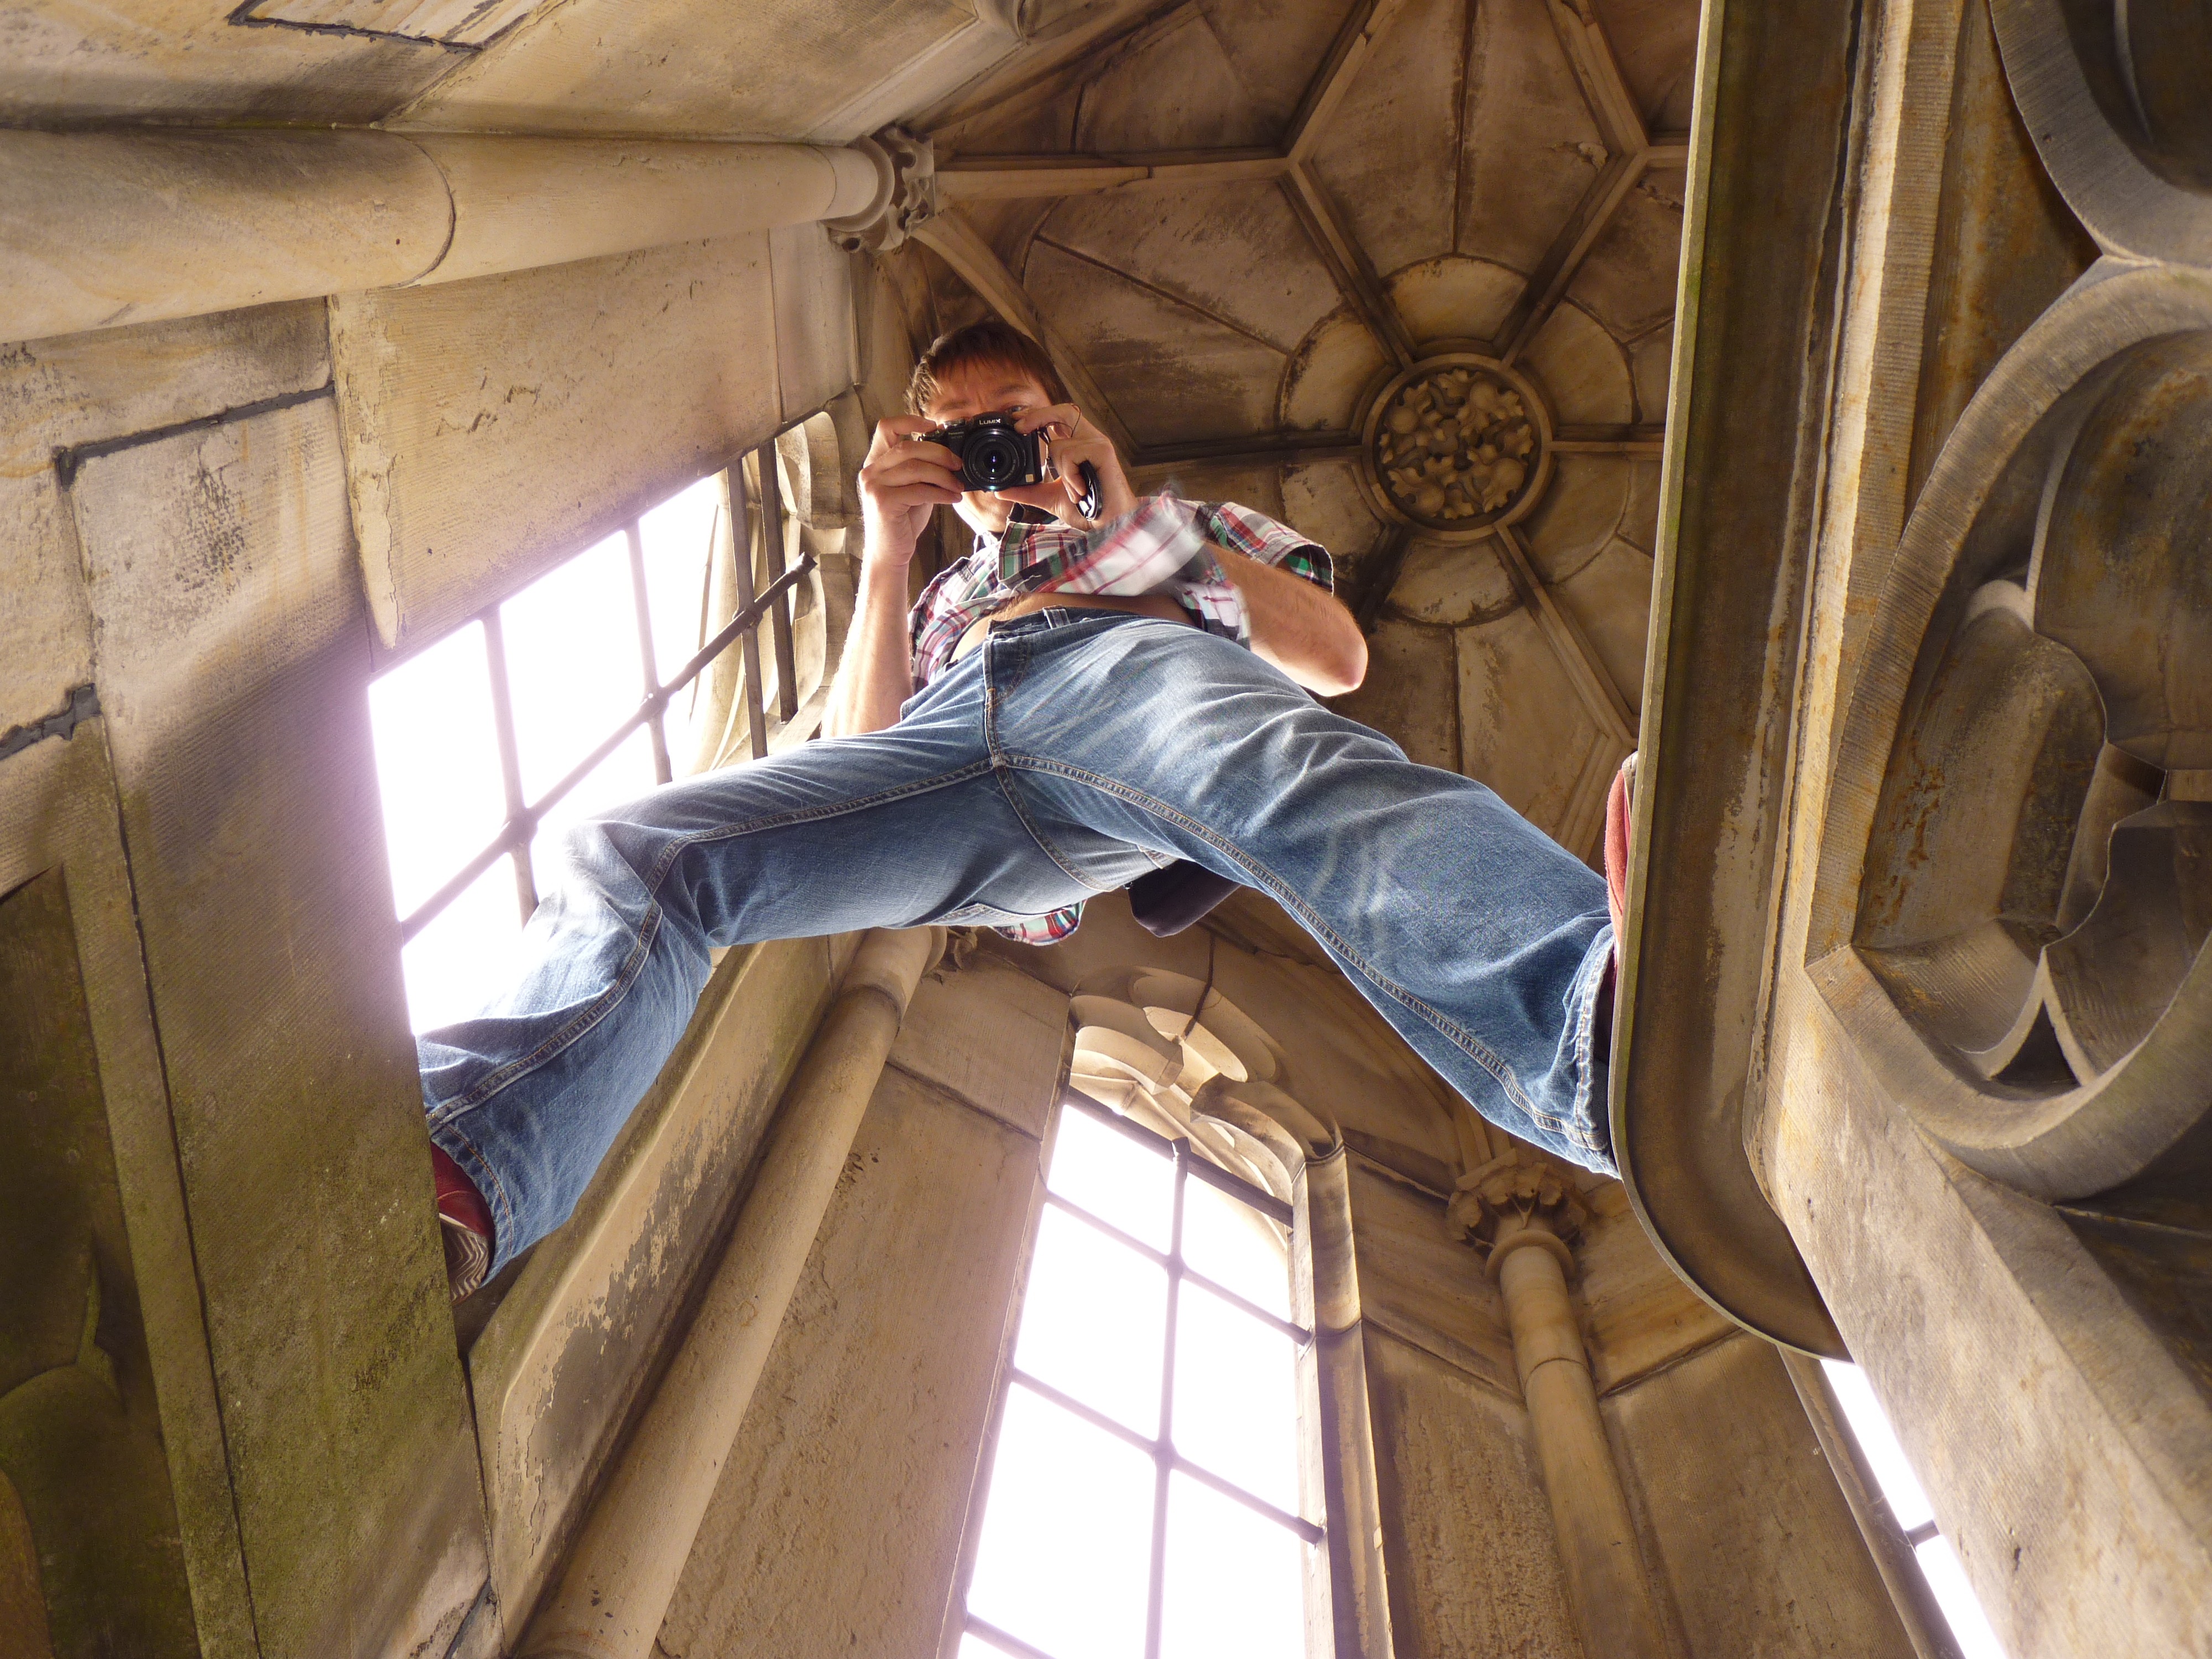
man, person, camera, photographer, roof, wall, ceiling, temple, photograph, plaster, take a snapshot, free standing